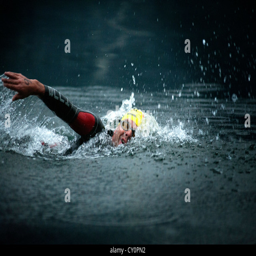
film director in the water